Downpatrick

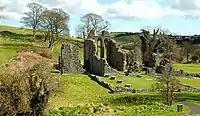
Inch Abbey

There were many gun attacks and bombings in Downpatrick during the Troubles. The deadliest incident was the Downpatrick landmine attack on 9 April 1990. The Provisional Irish Republican Army (IRA) detonated a massive improvised land mine under a British Army convoy on Ballydugan Road, just outside the town. Four soldiers of the Ulster Defence Regiment (UDR) were killed